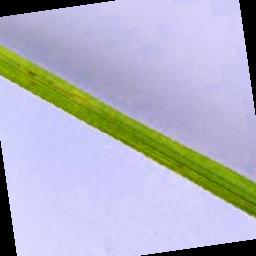
Label: Rice___Brown_Spot